Preben Harris

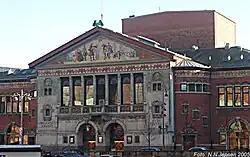
Harris joined the Aarhus Theater in 1957

Preben Harris (born 30 March 1935) is a Danish film and stage actor.